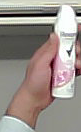
Product: rexona_spray